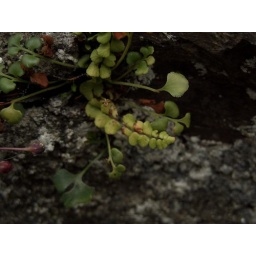
Found growing along the wall of a bridge in County Wicklow, Eire